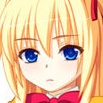
Portrait style: Anime Portrait